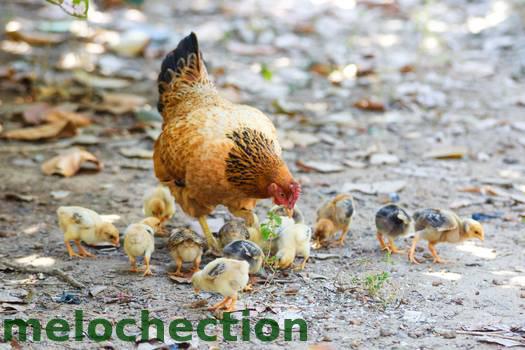
Label: Watermark